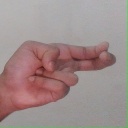
अक्षर: ह